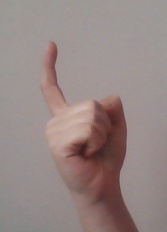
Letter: ra